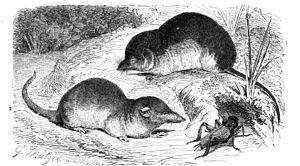
Les Soricidés, ou Soricidae, sont une famille de mammifères insectivores. Le nom vernaculaire des Soricidés est « musaraigne » mais tous les soricidés ne sont pas nommés ainsi en français et quelques musaraignes ne font pas partie de cette famille.
Le genre Sorex regroupe les musaraignes proprement dites : les musaraignes sensu stricto parmi les autres espèces de la famille des Soricidés.